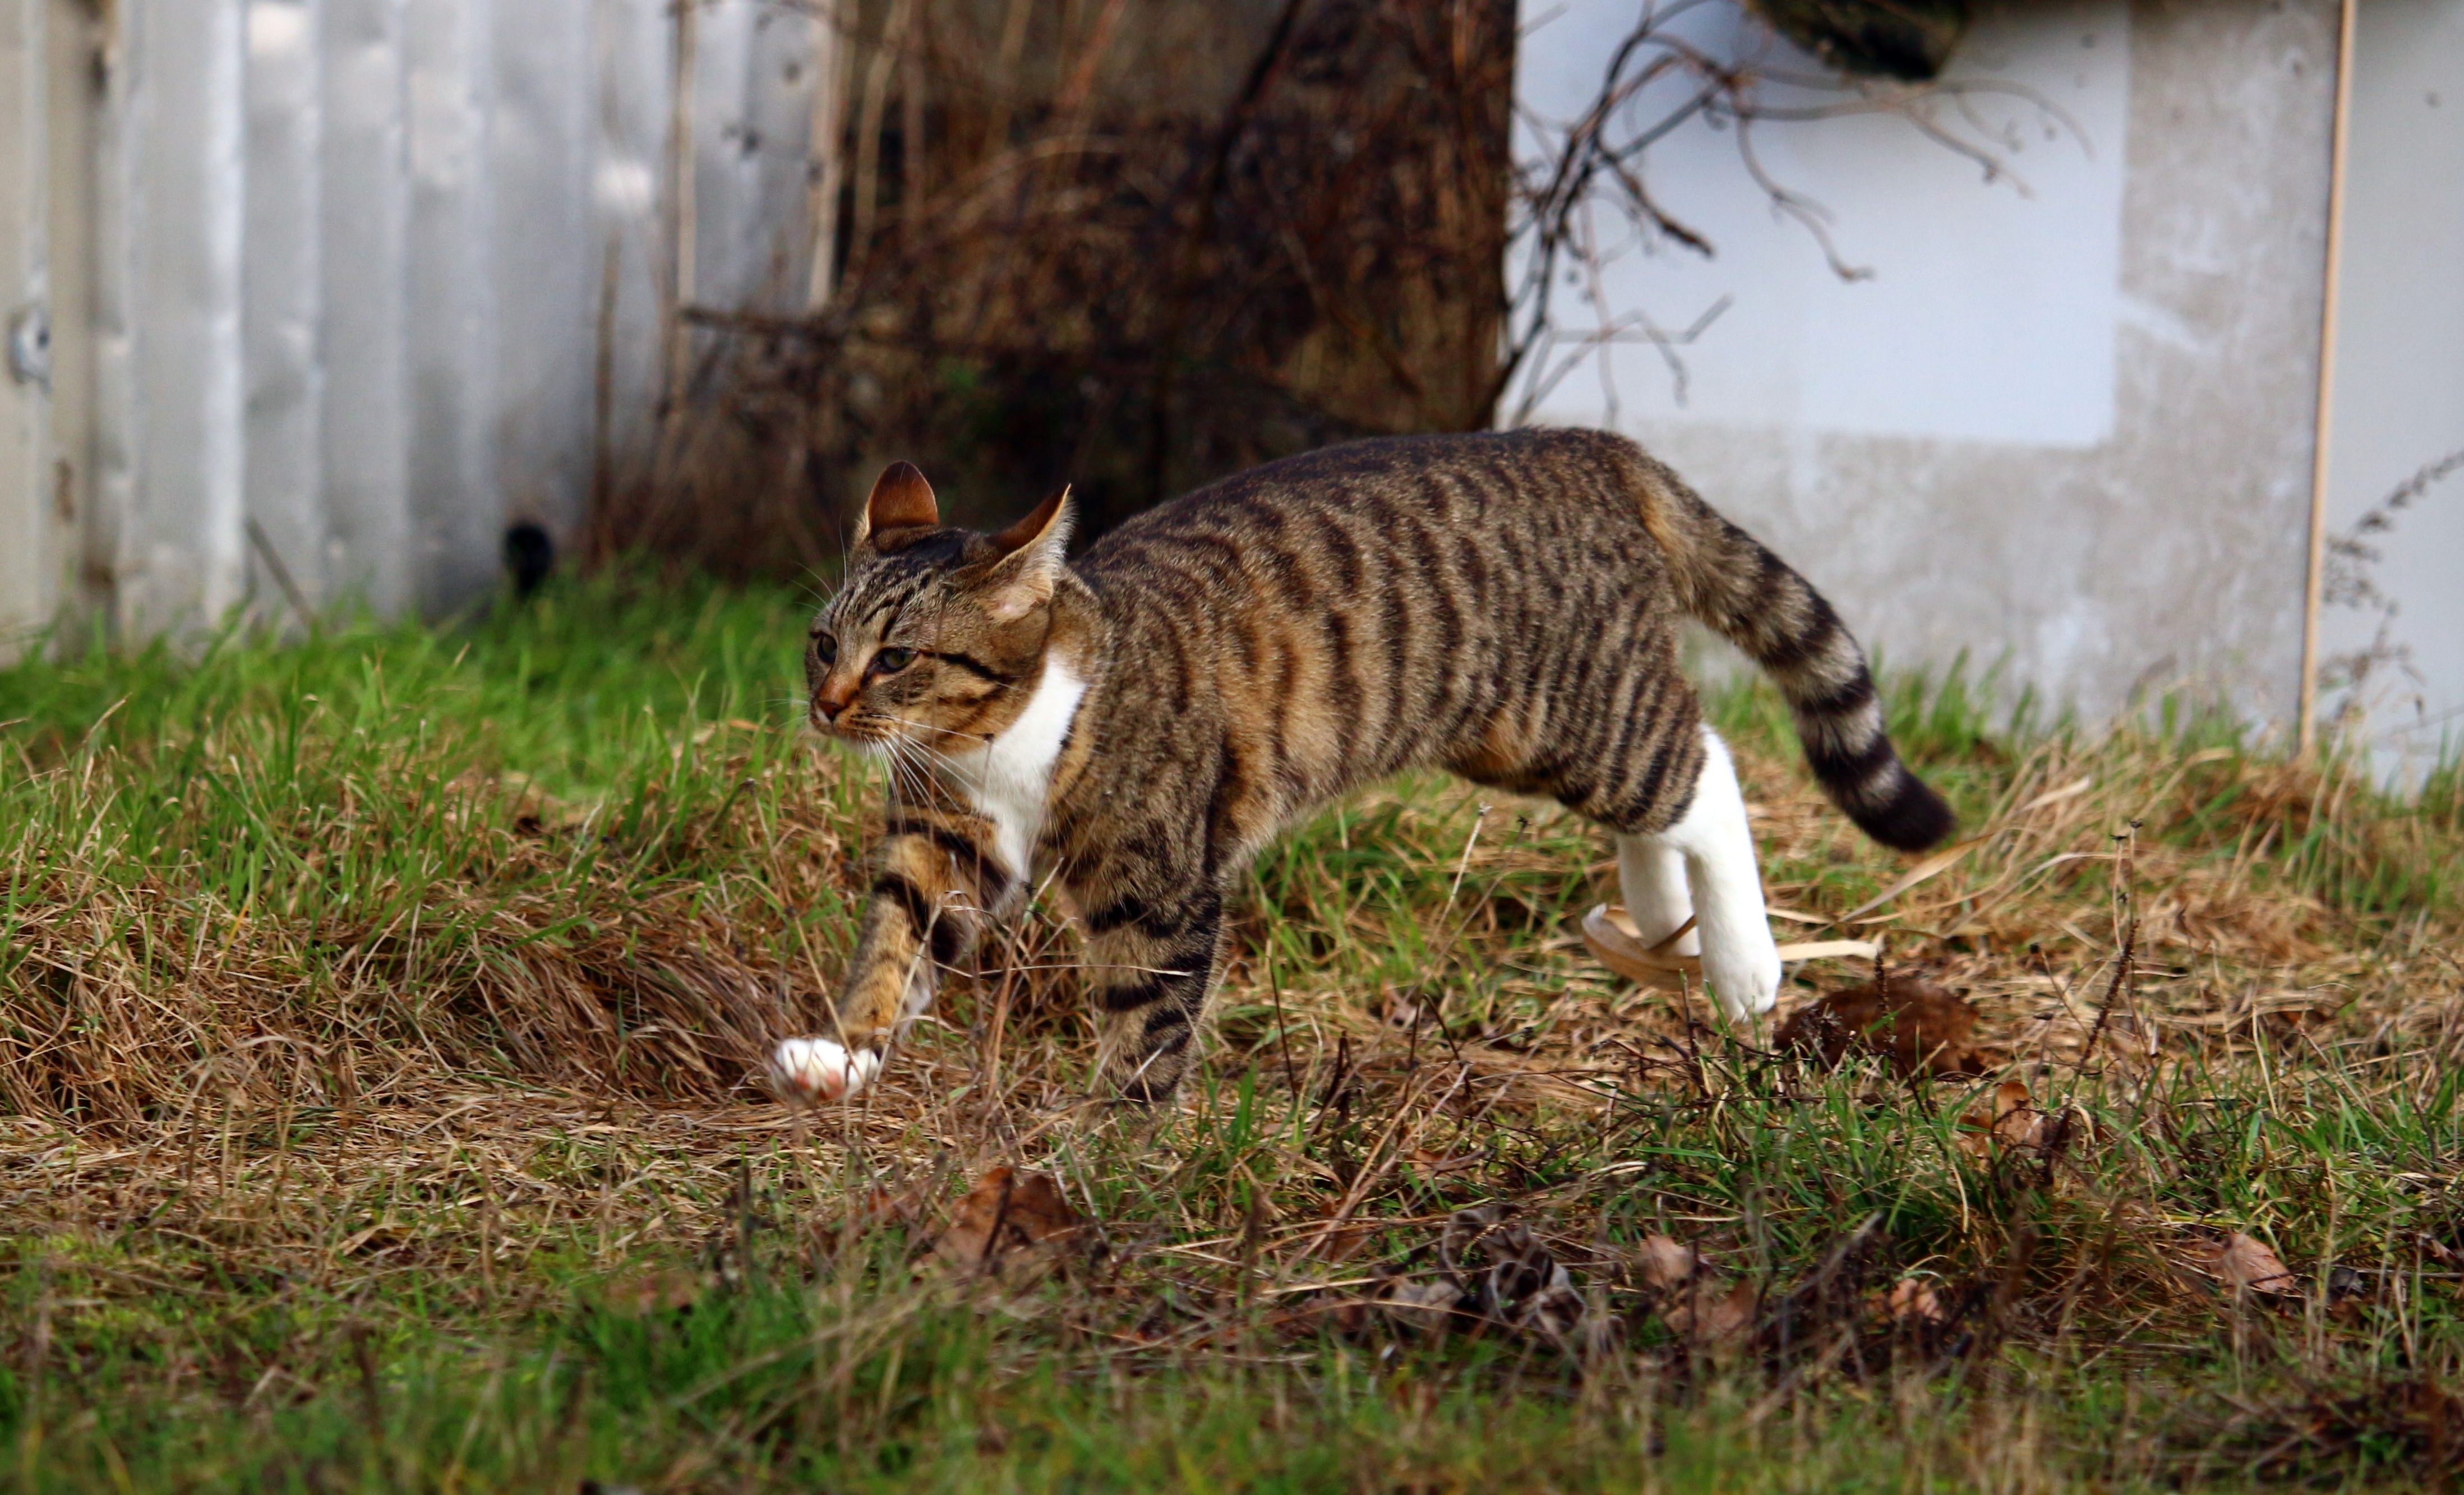
grass, play, wildlife, kitten, cat, mammal, fauna, whiskers, tiger, vertebrate, mieze, domestic cat, bobcat, mackerel, bengal, wild cat, small to medium sized cats, cat like mammal, pixie bob, rusty spotted cat, toyger